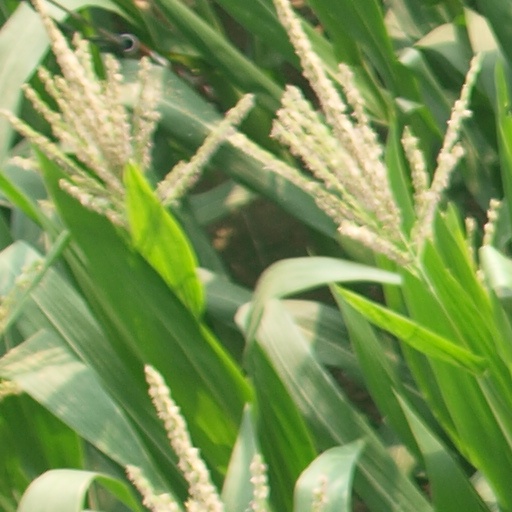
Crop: maize; corn